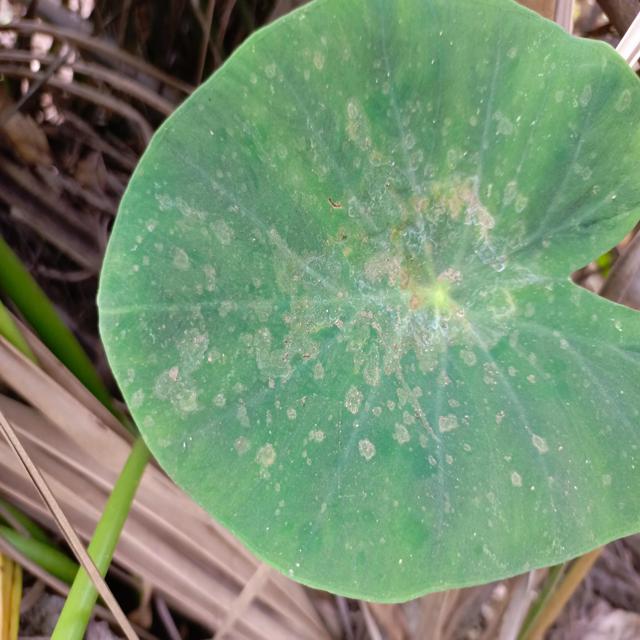
Label: Early_Blight